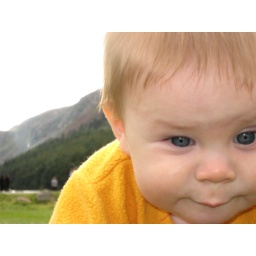
Osgar crawling on the grass near the upper lake in Glendalough